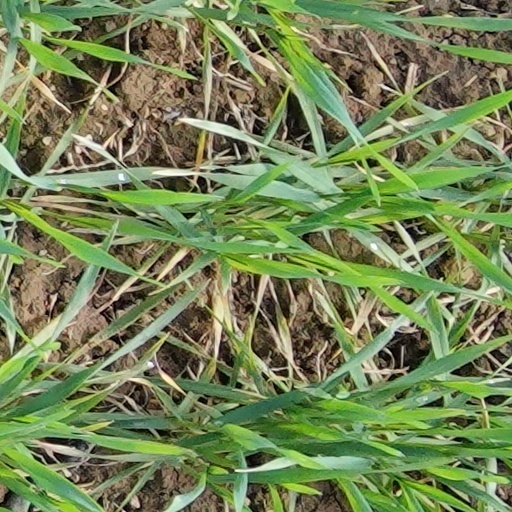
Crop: wheat